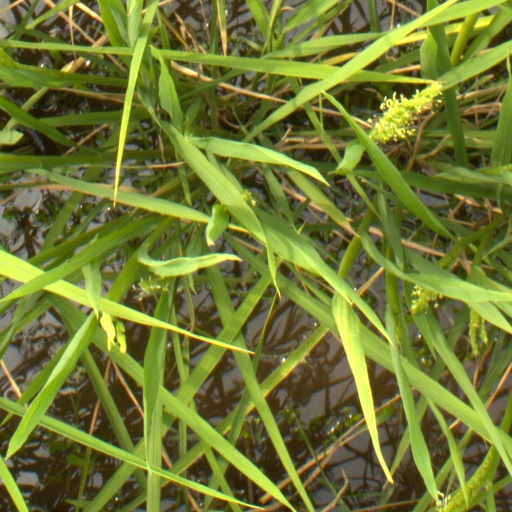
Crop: rice